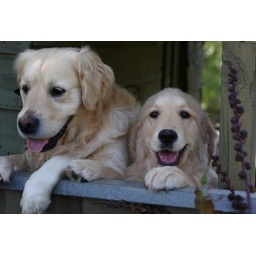
dogs over the back fence